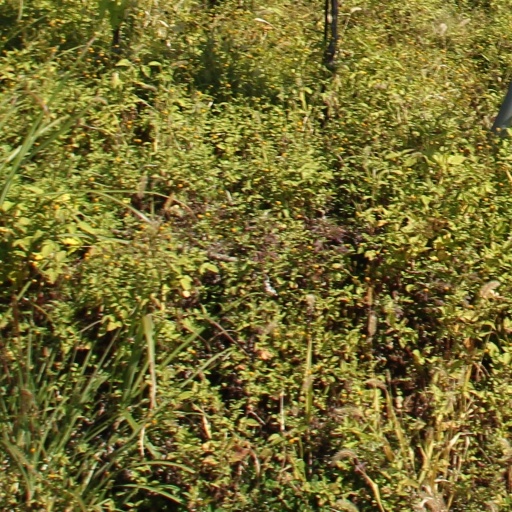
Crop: grape